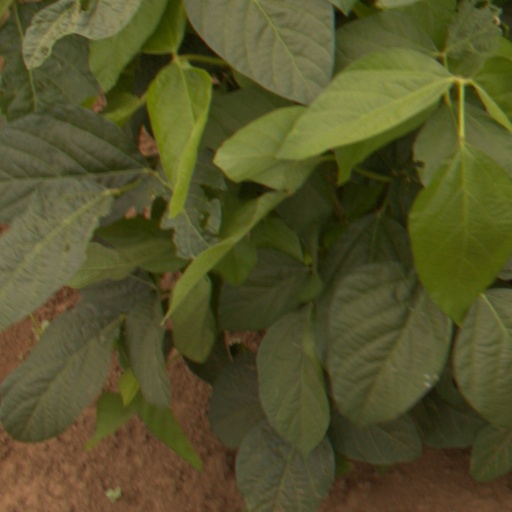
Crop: soybean